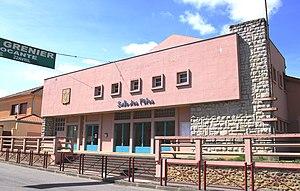
Foyer rural de Galan (Hautes-Pyrénées)
Galan est une commune française située dans le département des Hautes-Pyrénées, en région Occitanie.